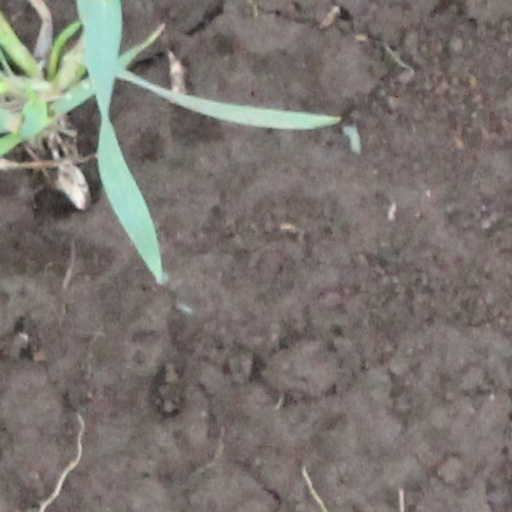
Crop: wheat